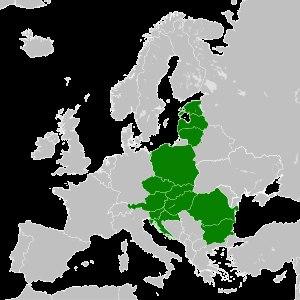
L’Initiative des trois mers, aussi connu comme l’Initiative des mers Baltique, Adriatique et de la mer Noire, est un forum de pays de l'est de l'Union européenne et d'Europe centrale. Il vise à créer un dialogue nord-sud sur une variété de questions affectant les États membres. Les douze membres, pour la plupart des pays de l'ancien Bloc de l'Est, se sont réunis pour leur premier sommet à Dubrovnik en 2016.